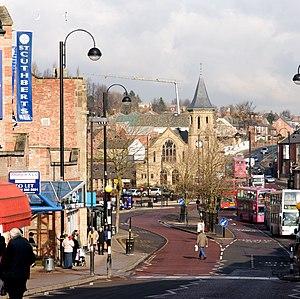
Chester-le-Street est une ville du Durham située sur la Wear, à environ 11 km au sud de Newcastle. Elle comptait 23 946 habitants au moment du recensement de 2001.